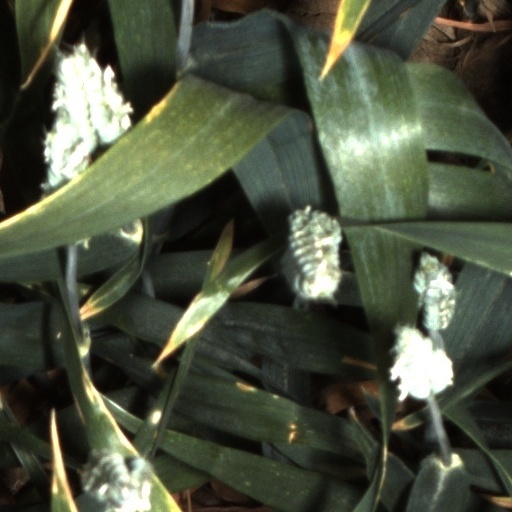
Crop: wheat